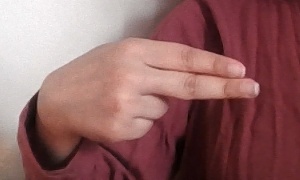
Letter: ain